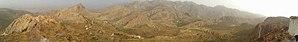
L’Anti-Atlas est une chaîne de montagnes au sud-ouest du Maroc, orientée sud-ouest et nord-est sur près de 600 km, située entre le Haut Atlas central et du Souss au Tafilalet. Cette chaîne appartient au massif de l'Atlas, et plus précisément, à l'un des trois éléments de l'Atlas marocain — les deux autres étant le Haut Atlas et le Moyen Atlas.
Taltemsen est un village amazighe au cœur de l'Anti-Atlas au Jbel Kest, culminant à 2 359 m d'altitude, et avec une population d'environ 55 personnes et 14 ménages, selon le Recensement général de la population et de l'habitat de 2004.